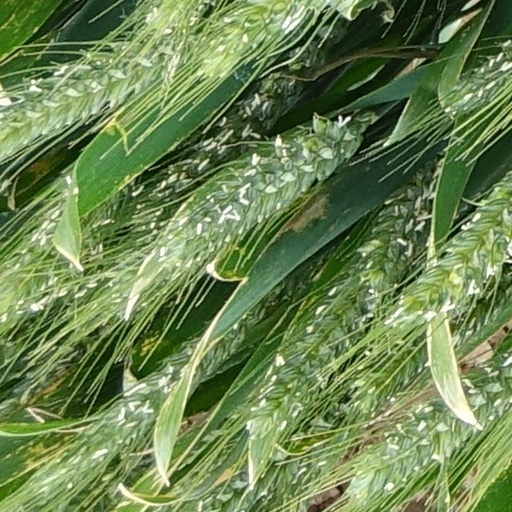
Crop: wheat